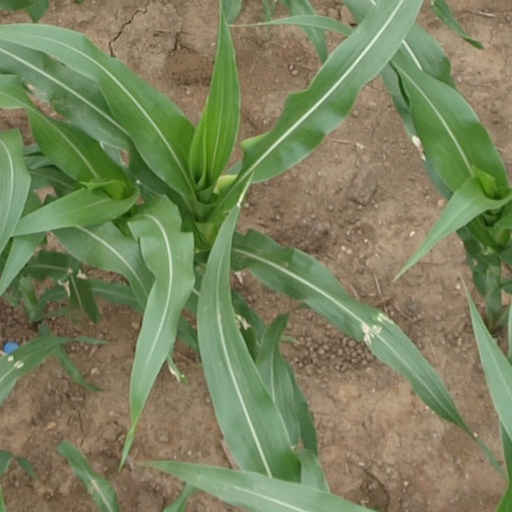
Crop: maize; corn